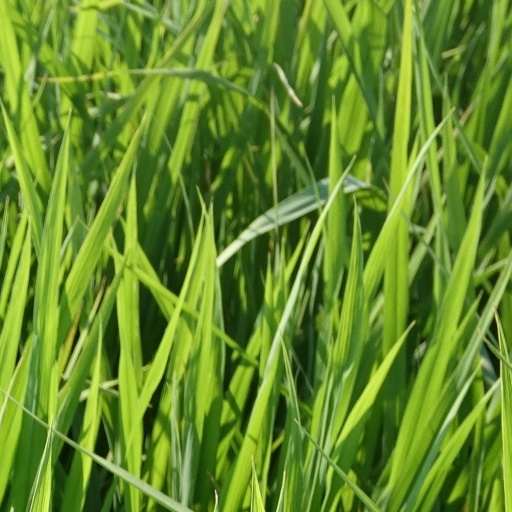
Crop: rice